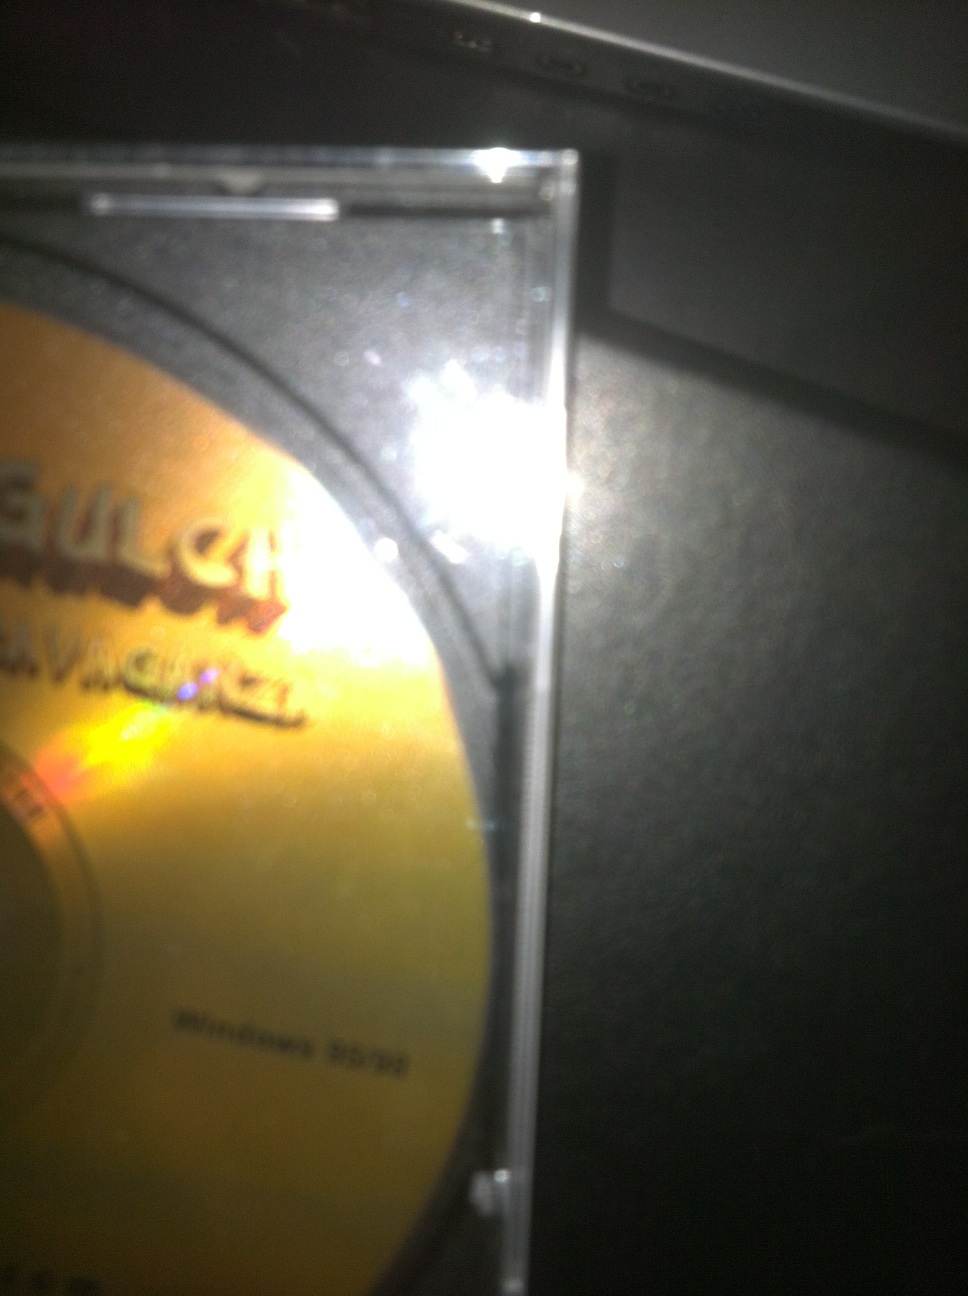Question: Hello there. What does that CD say?
Answer: unanswerable